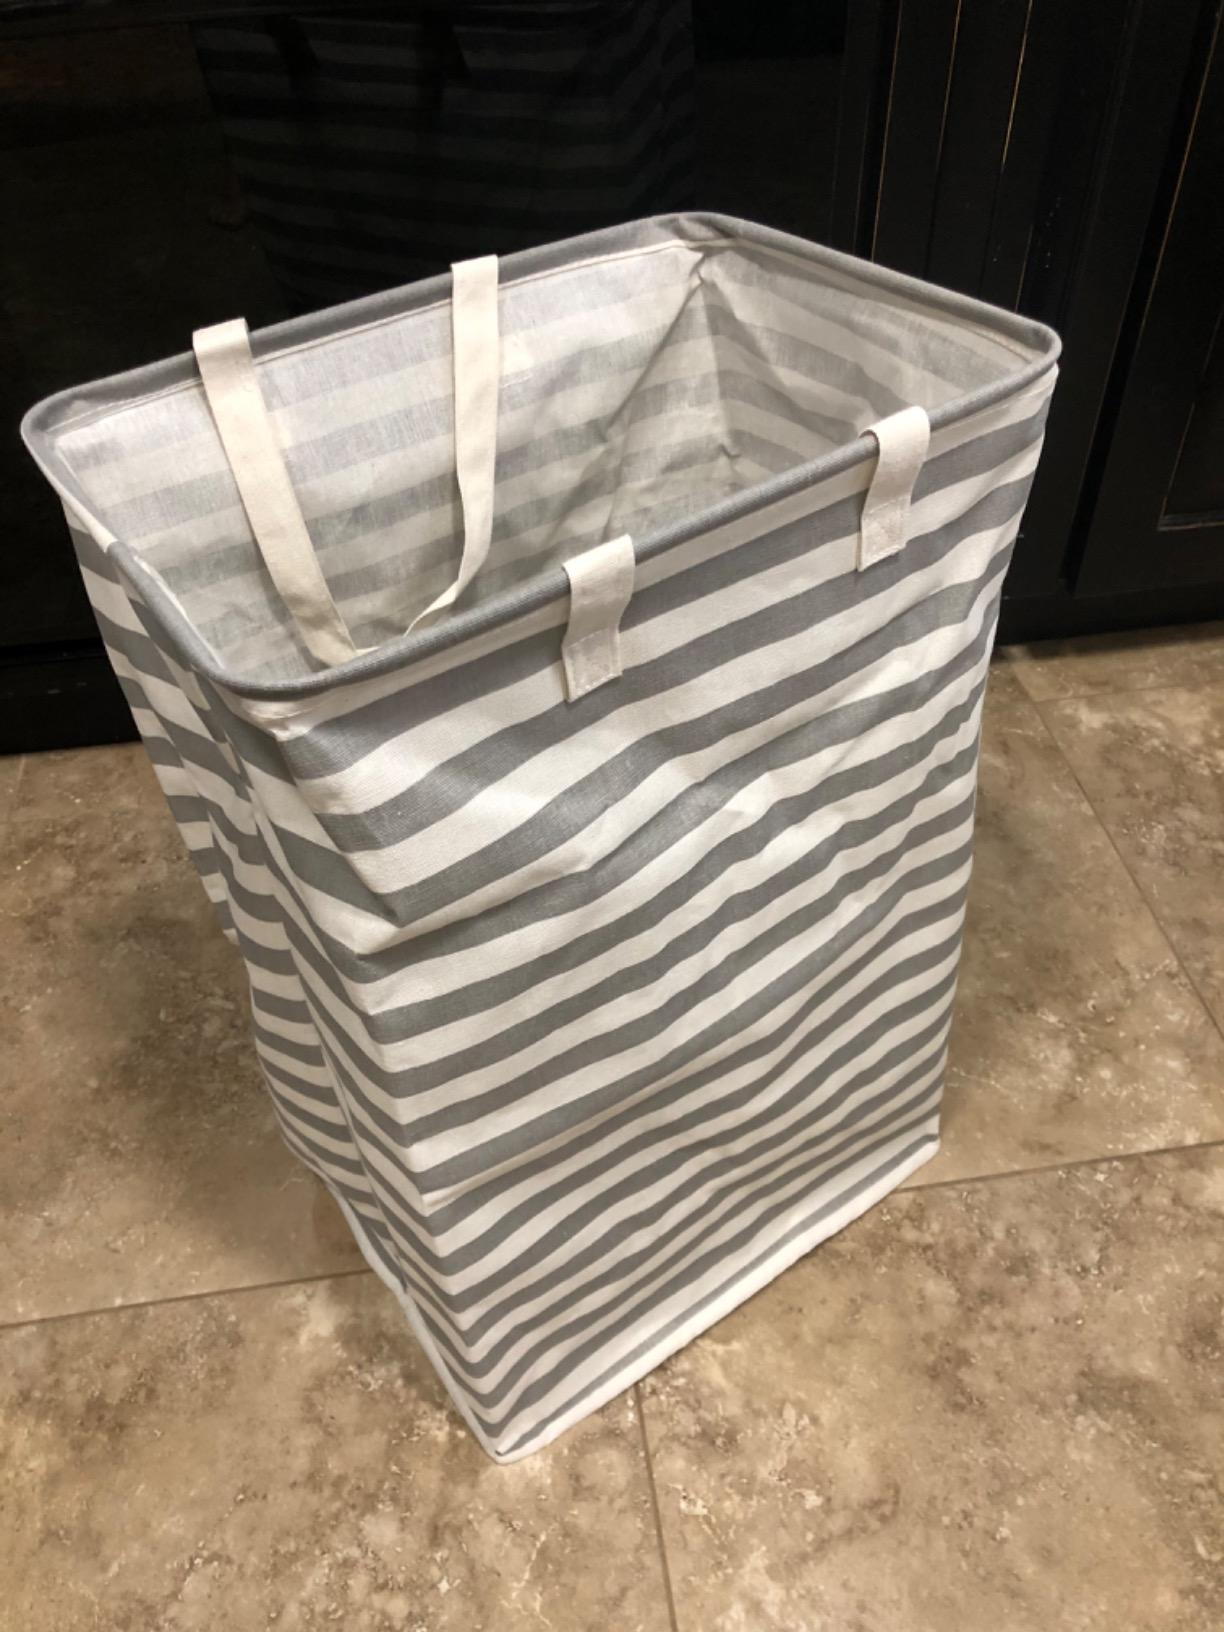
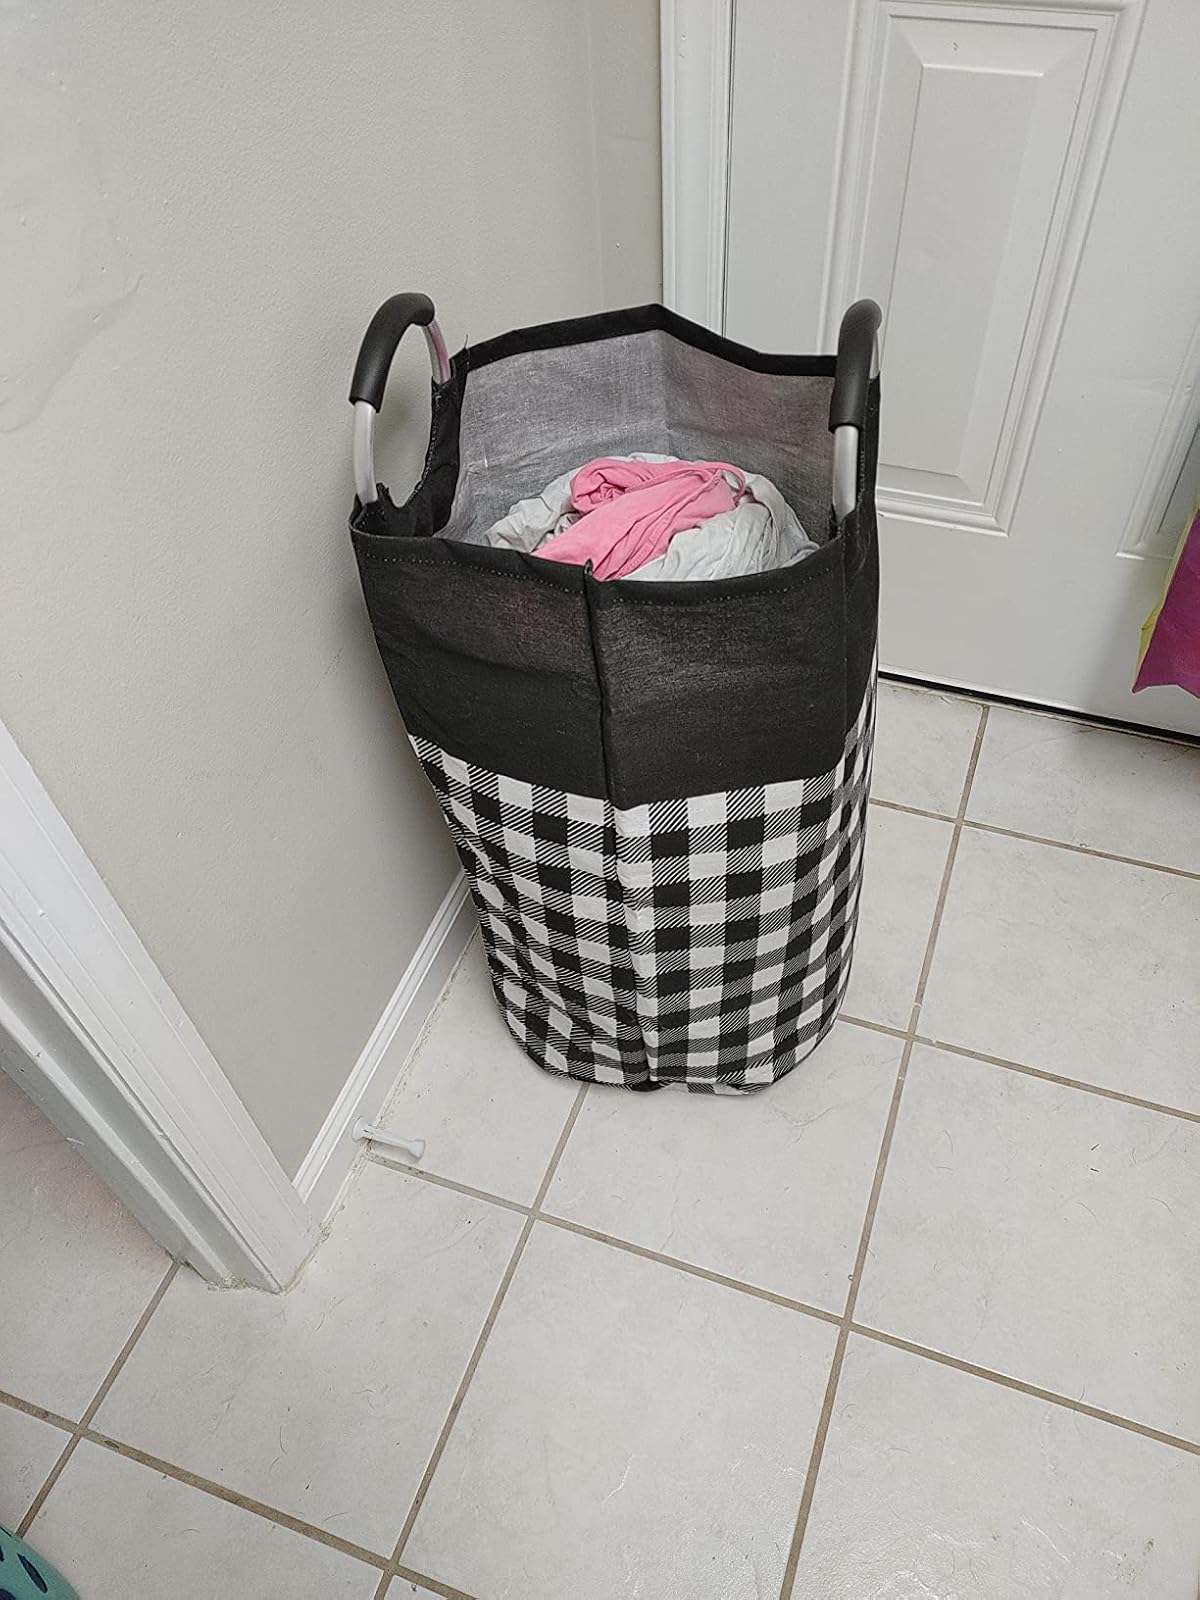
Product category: items_hamper
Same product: no